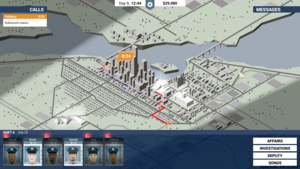
This Is the Police est un jeu vidéo d'aventure et de stratégie en temps réel développé par Weappy Studio et édité par Nordic Games, édité par EuroVideo Medien, sorti à partir de 2016 sur Windows, Mac, Linux, PlayStation 4, Xbox One et Nintendo Switch.